Ferniehirst Castle

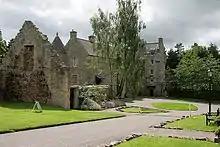
Ferniehirst Castle, courtyard

The original castle was built by the Ker (or Kerr) family around 1470. In September 1523, an English force came to burn Jedburgh, and Lord Dacre was sent with 700 men and artillery to take the castle, which "stood marvellous strongly with a great wood". Men from Kendal taking the guns through the wood encountered strong resistance, but eventually the castle was taken.